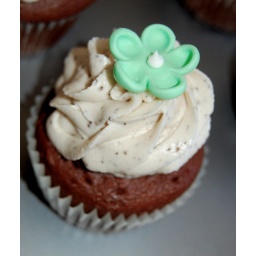
chocolate cake &amp;amp;coffee buttercream. Sage colored flower in fondant.